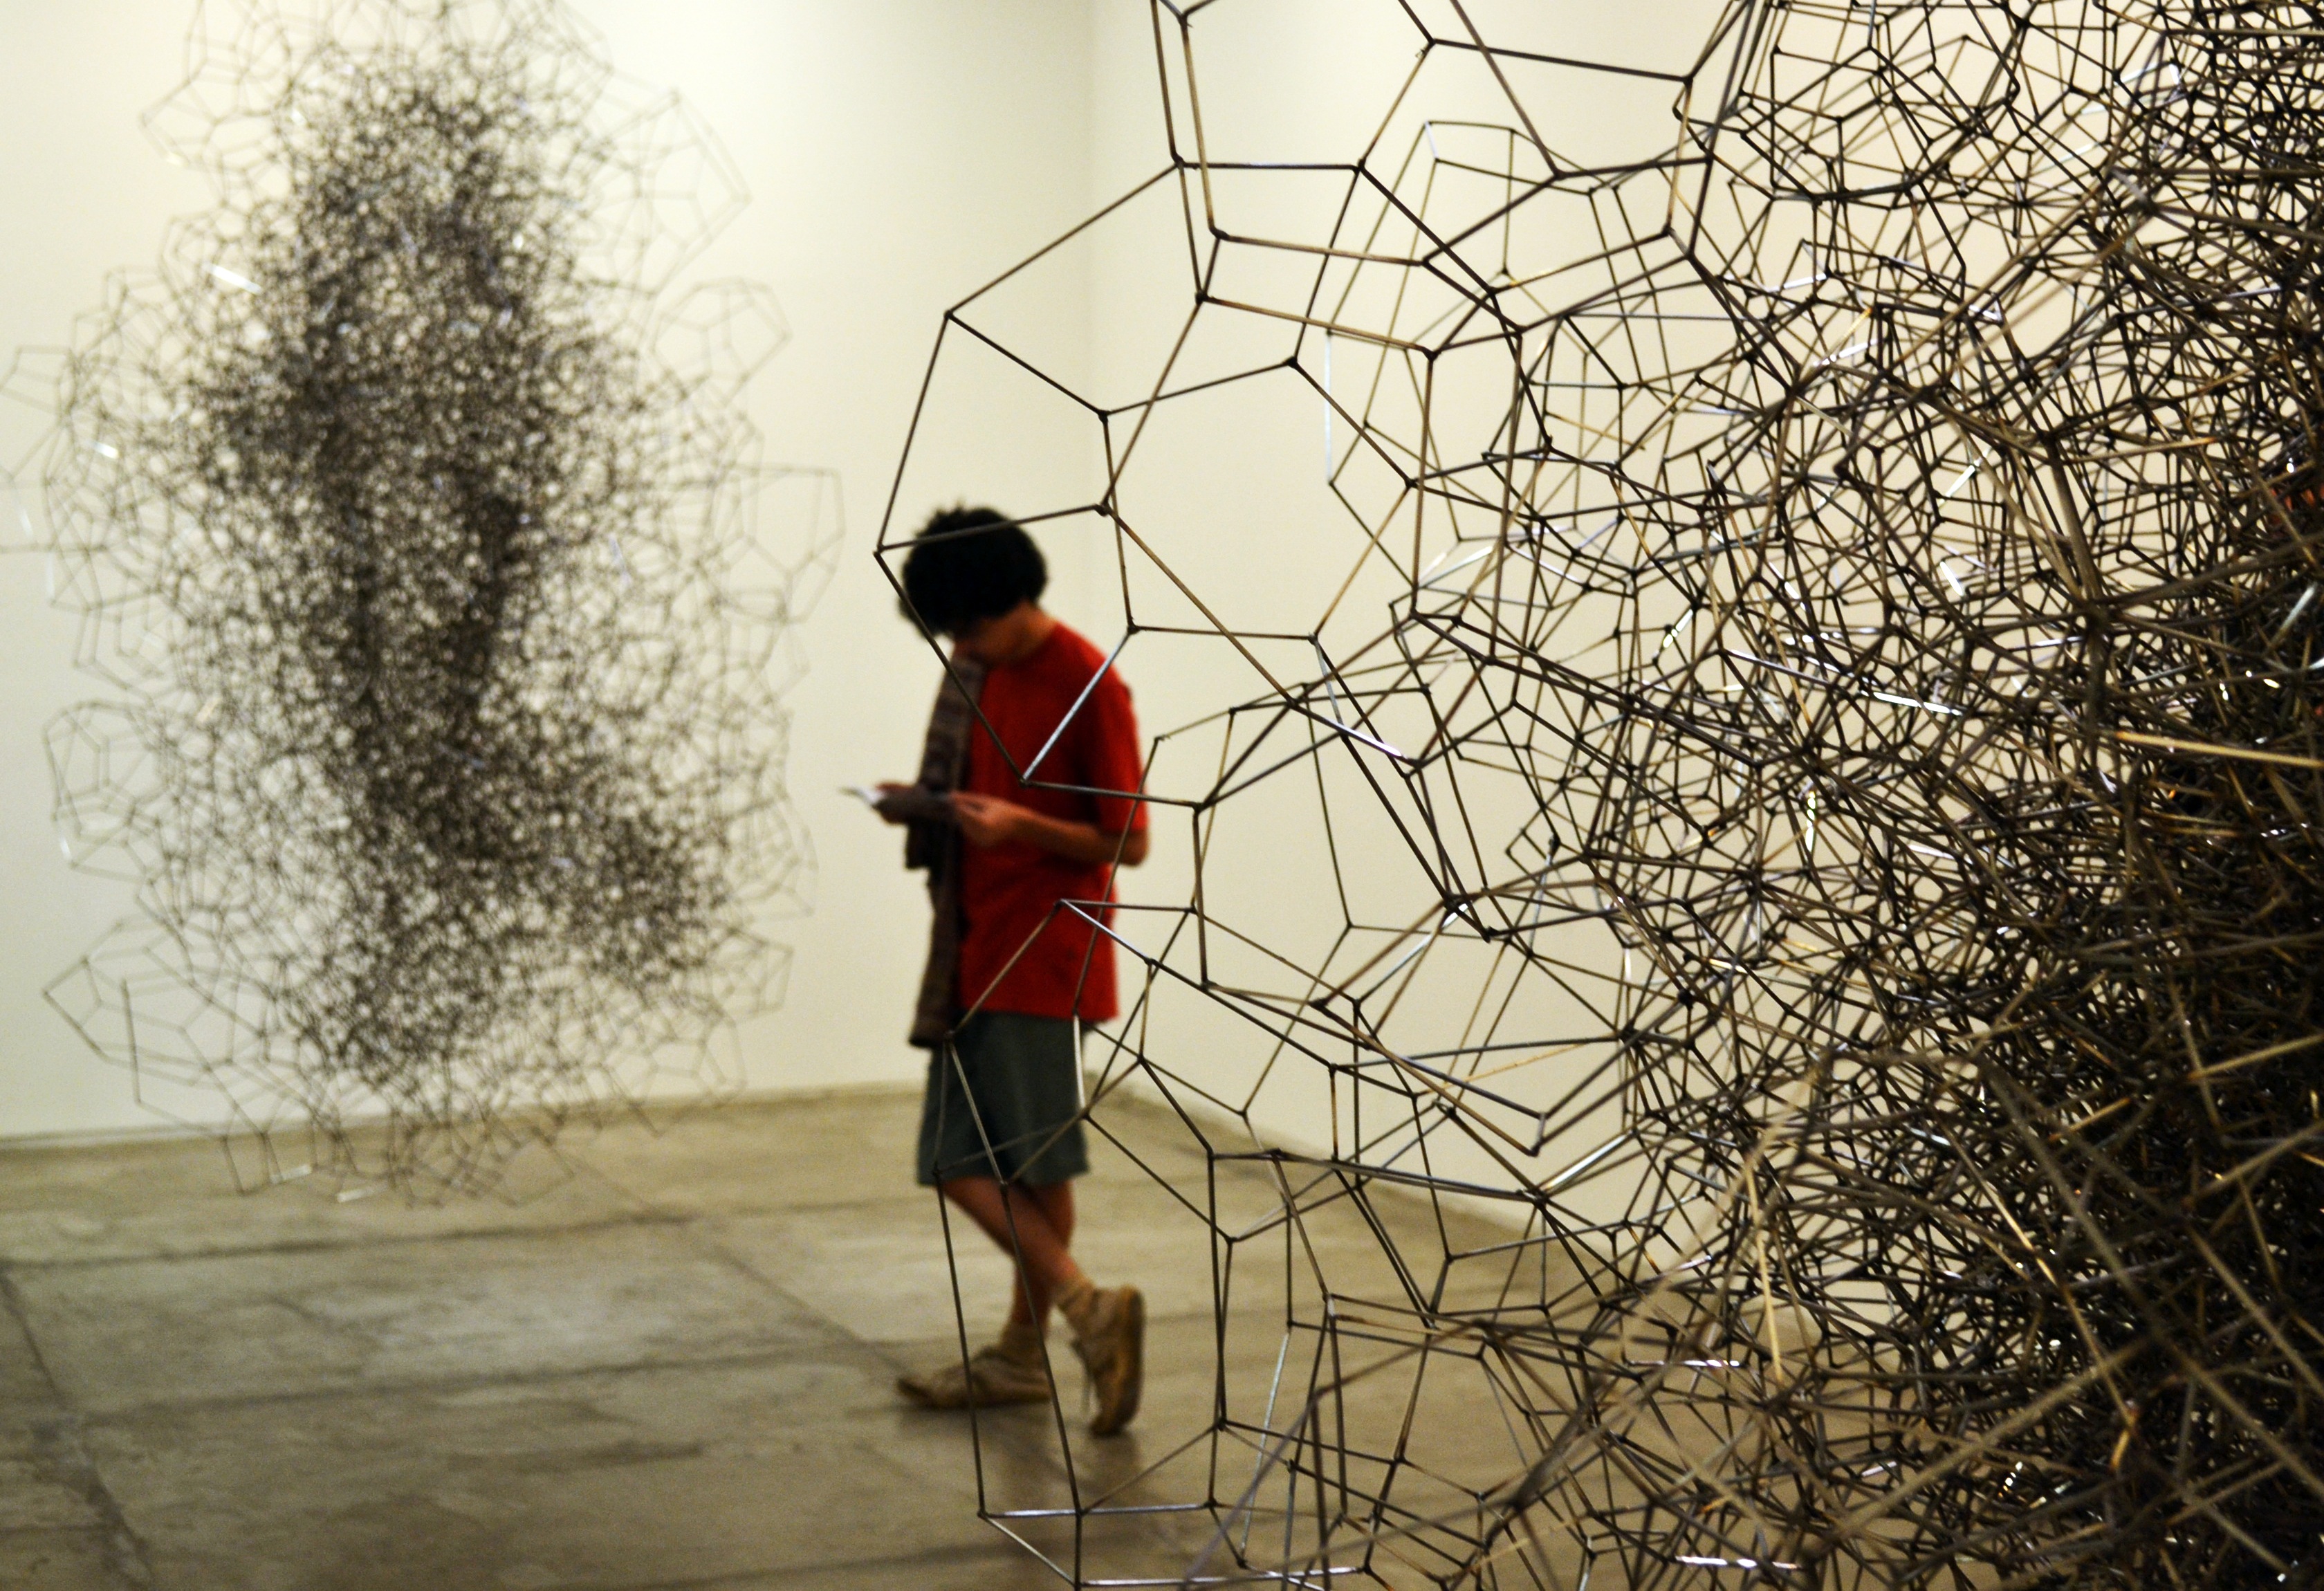
winter, spring, museum, weather, season, sculpture, art, photograph, gallery, culture, visual arts, art exposition